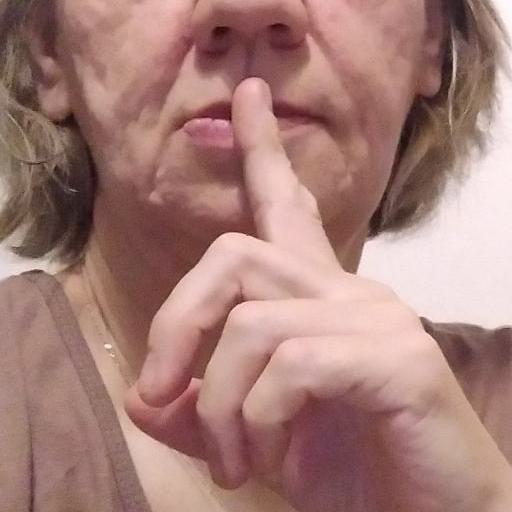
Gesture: mute